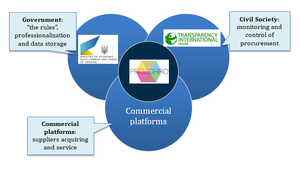
Prozorro est un système électronique de passation des marchés publics et un symbole de la réforme dramatique des marchés publics en Ukraine.